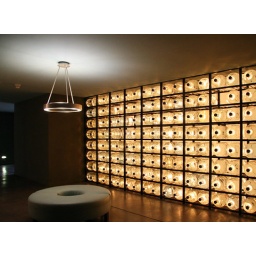
fancy water bottles in jason's apt. bldg